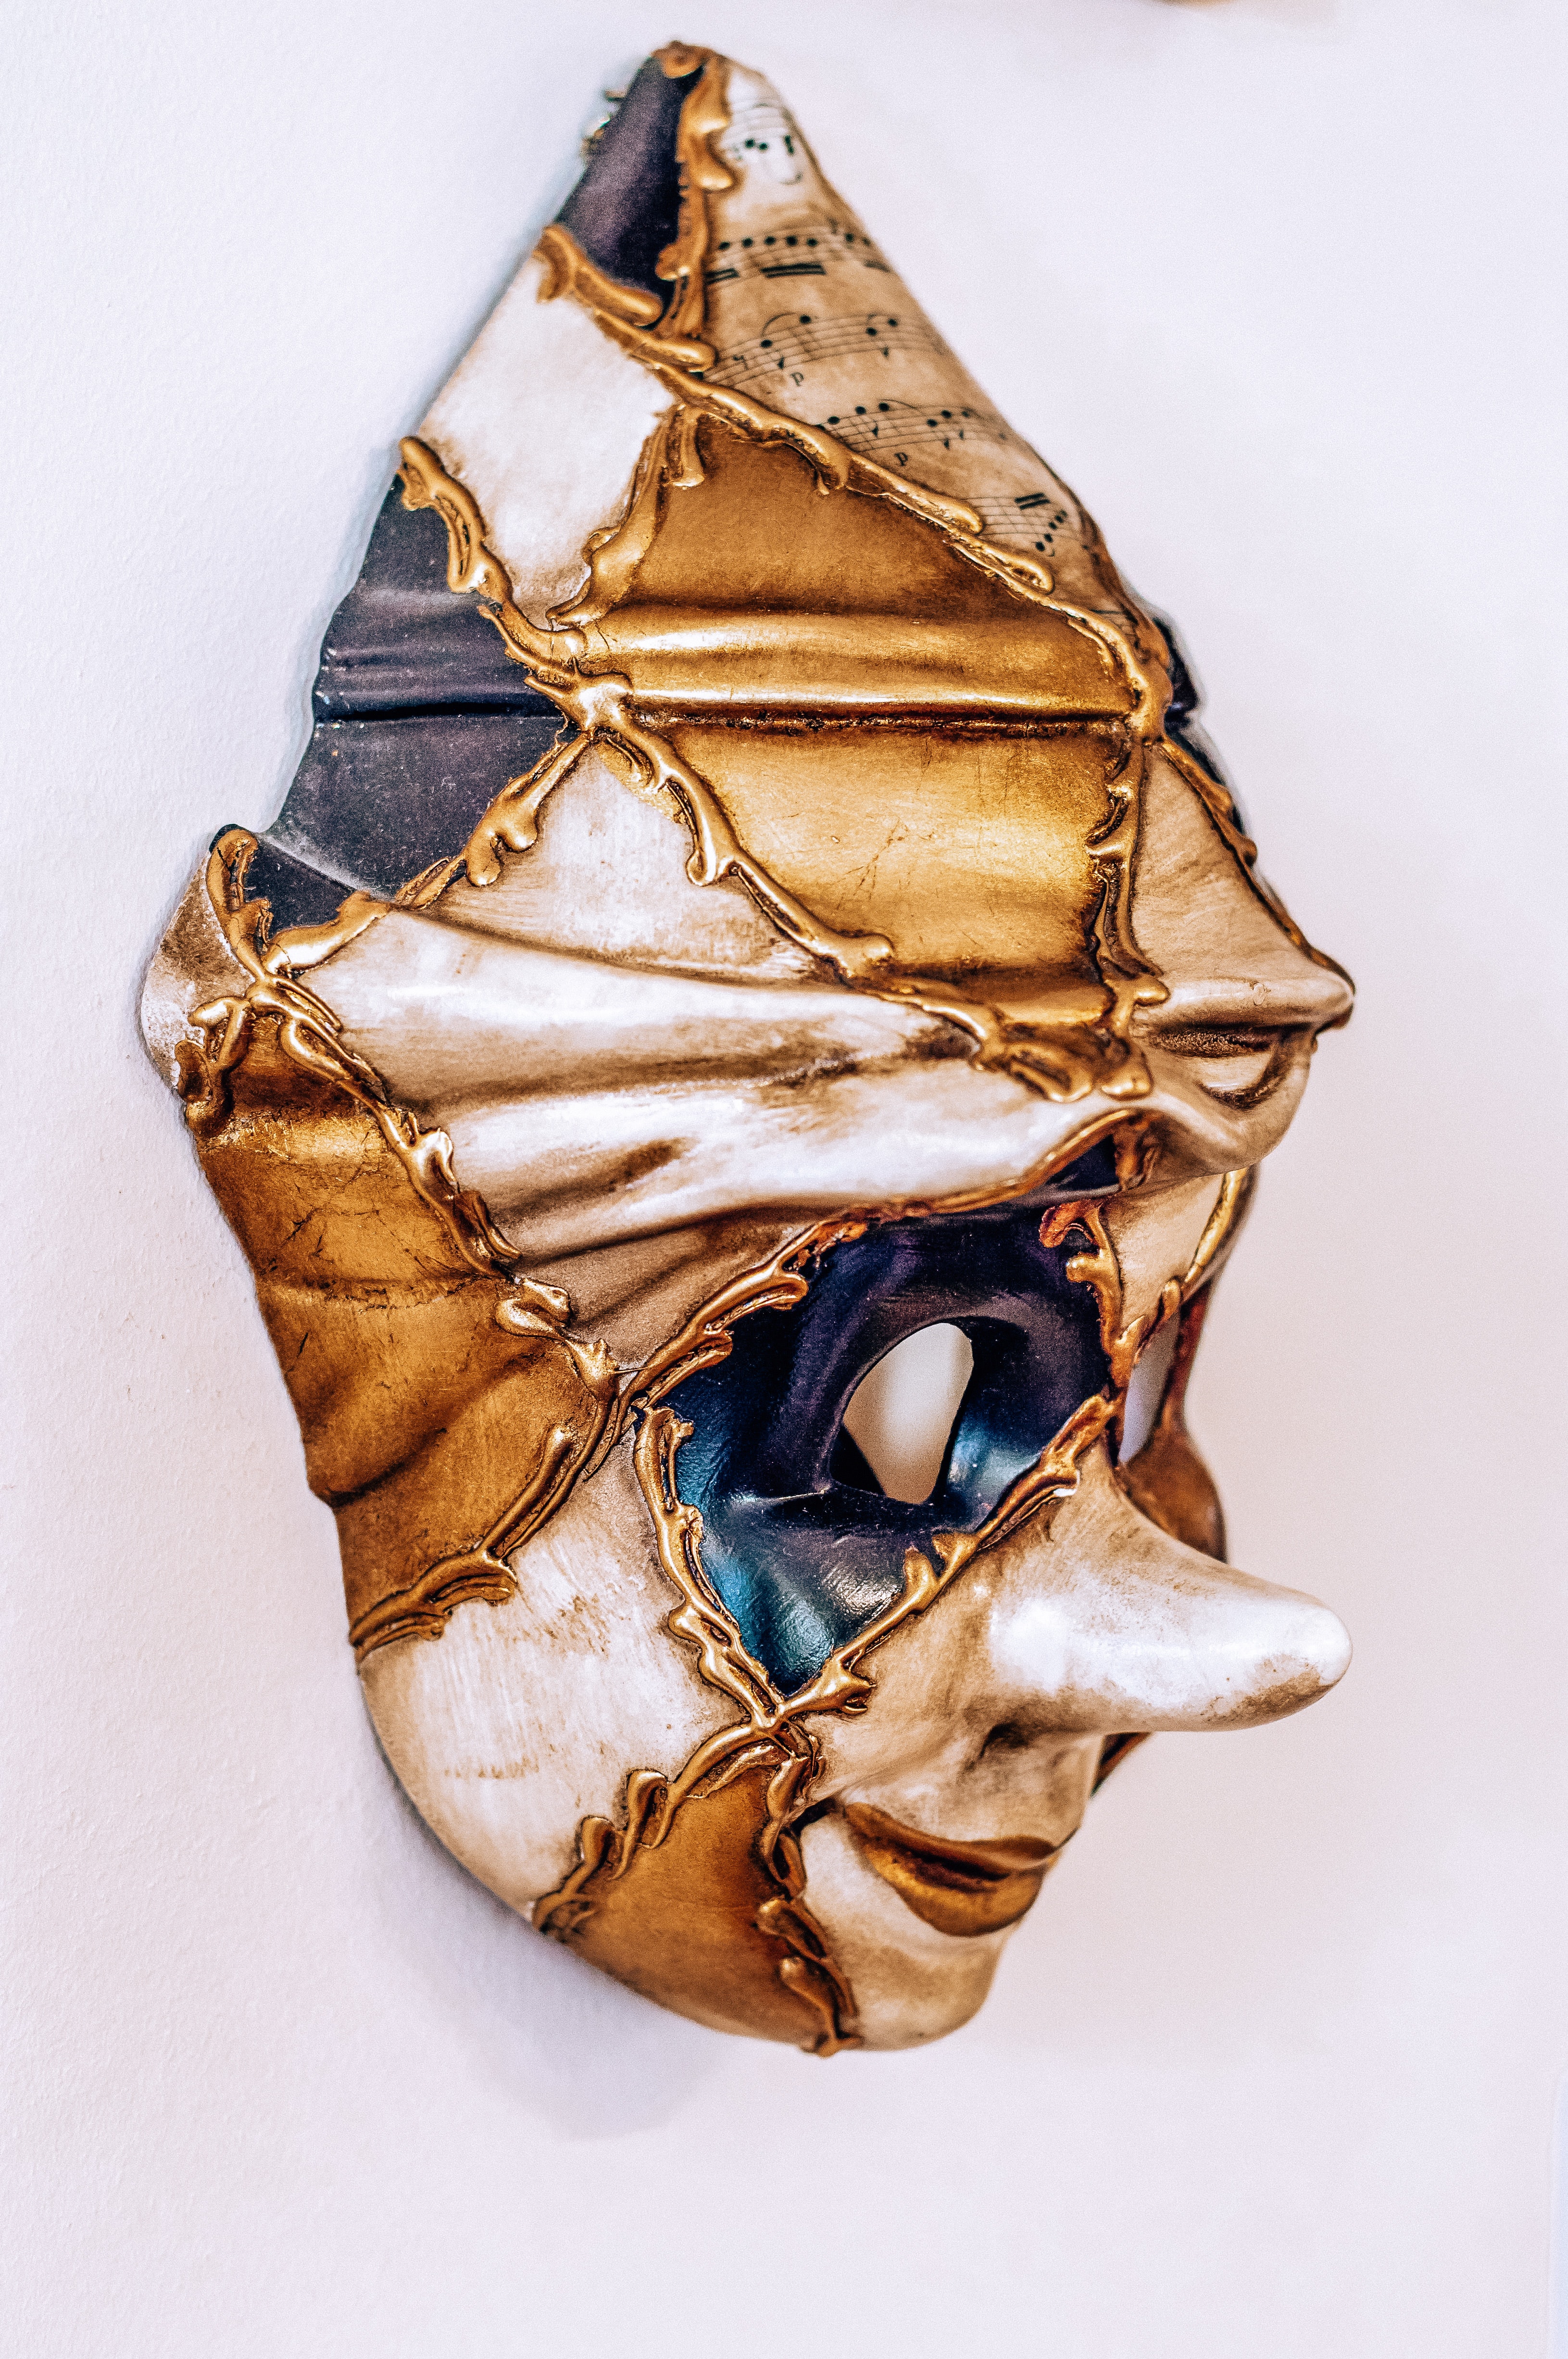
mask, jewellery, masque